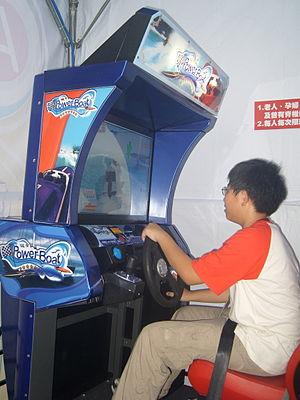
Un jeu vidéo de course est un genre de jeu vidéo dont le gameplay est basé sur le contrôle d'un véhicule, le plus souvent motorisé. Le but est généralement de progresser le plus rapidement possible d'un point à un point autre pour gagner sur les autres ou sur le temps. Ce type de jeu met en exergue la notion de compétition et tire son intérêt des sensations de vitesse et de pilotage qu'il procure. Très populaire, le genre s'inspire souvent des sports mécaniques et notamment de la course automobile.